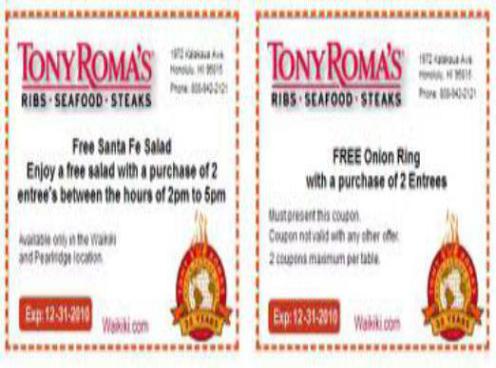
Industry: Food